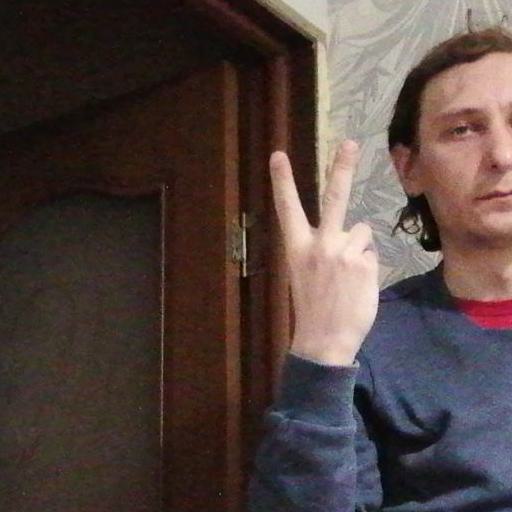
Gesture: peace_inverted